Electric Café

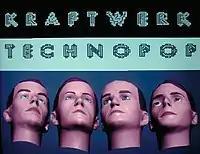

The first side of the album is divided into three tracks, which form a suite of three variations with recurring elements. (For instance, a few bars of melody from "Musique Non-Stop" can be heard as a few bars of bass melody in "Techno Pop"). It is primarily instrumental, utilizing the track titles and other phrases in a spoken manner, as opposed to sung, narrative lyrics. The songs "Techno Pop" and "Sex Object" feature partial Spanish-language lyrics. The second side also contains three songs, following a somewhat more conventional pop format.